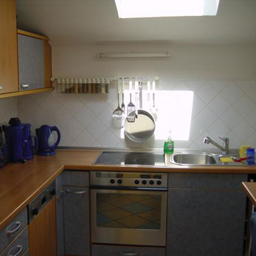
Room type: kitchen